Brooklyn

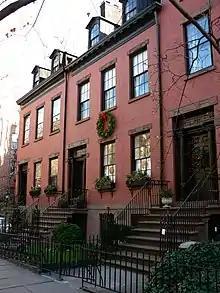
150–159 Willow Street, three original red-brick early 19th-century Federal Style houses in Brooklyn Heights

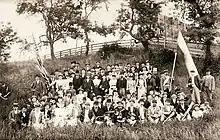
Imatra Society, consisting of Finnish immigrants, celebrating its summer festival in Fort Hamilton, Brooklyn, in 1894

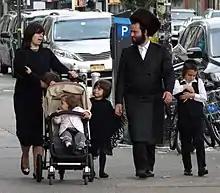
The world's largest metropolitan Hasidic Jewish community resides in Brooklyn.

Brooklyn's neighborhoods are dynamic in ethnic composition. For example, the early to mid-20th century, Brownsville had a majority of Jewish residents; since the 1970s it has been majority African American. Midwood during the early 20th century was filled with ethnic Irish, then filled with Jewish residents for nearly 50 years, and is slowly becoming a Pakistani enclave. Brooklyn's most populous racial group, white, declined from 97.2% in 1930 to 46.9% by 1990.